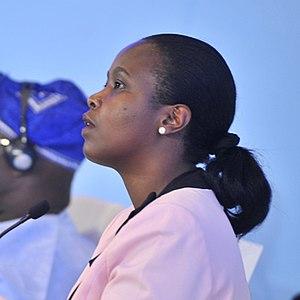
Clare Akamanzi est une avocate rwandaise administratrice publique, femme d'affaires et femme politique, qui a servi en tant que directrice exécutive et chef de la direction du Conseil de Développement du Rwanda, depuis le 4 février 2017. Lors du remaniement ministériel du 31 août 2017, Akamanzi a conservé son portefeuille et son poste au gouvernement.